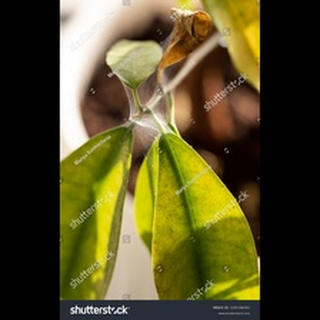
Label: wheat_mite